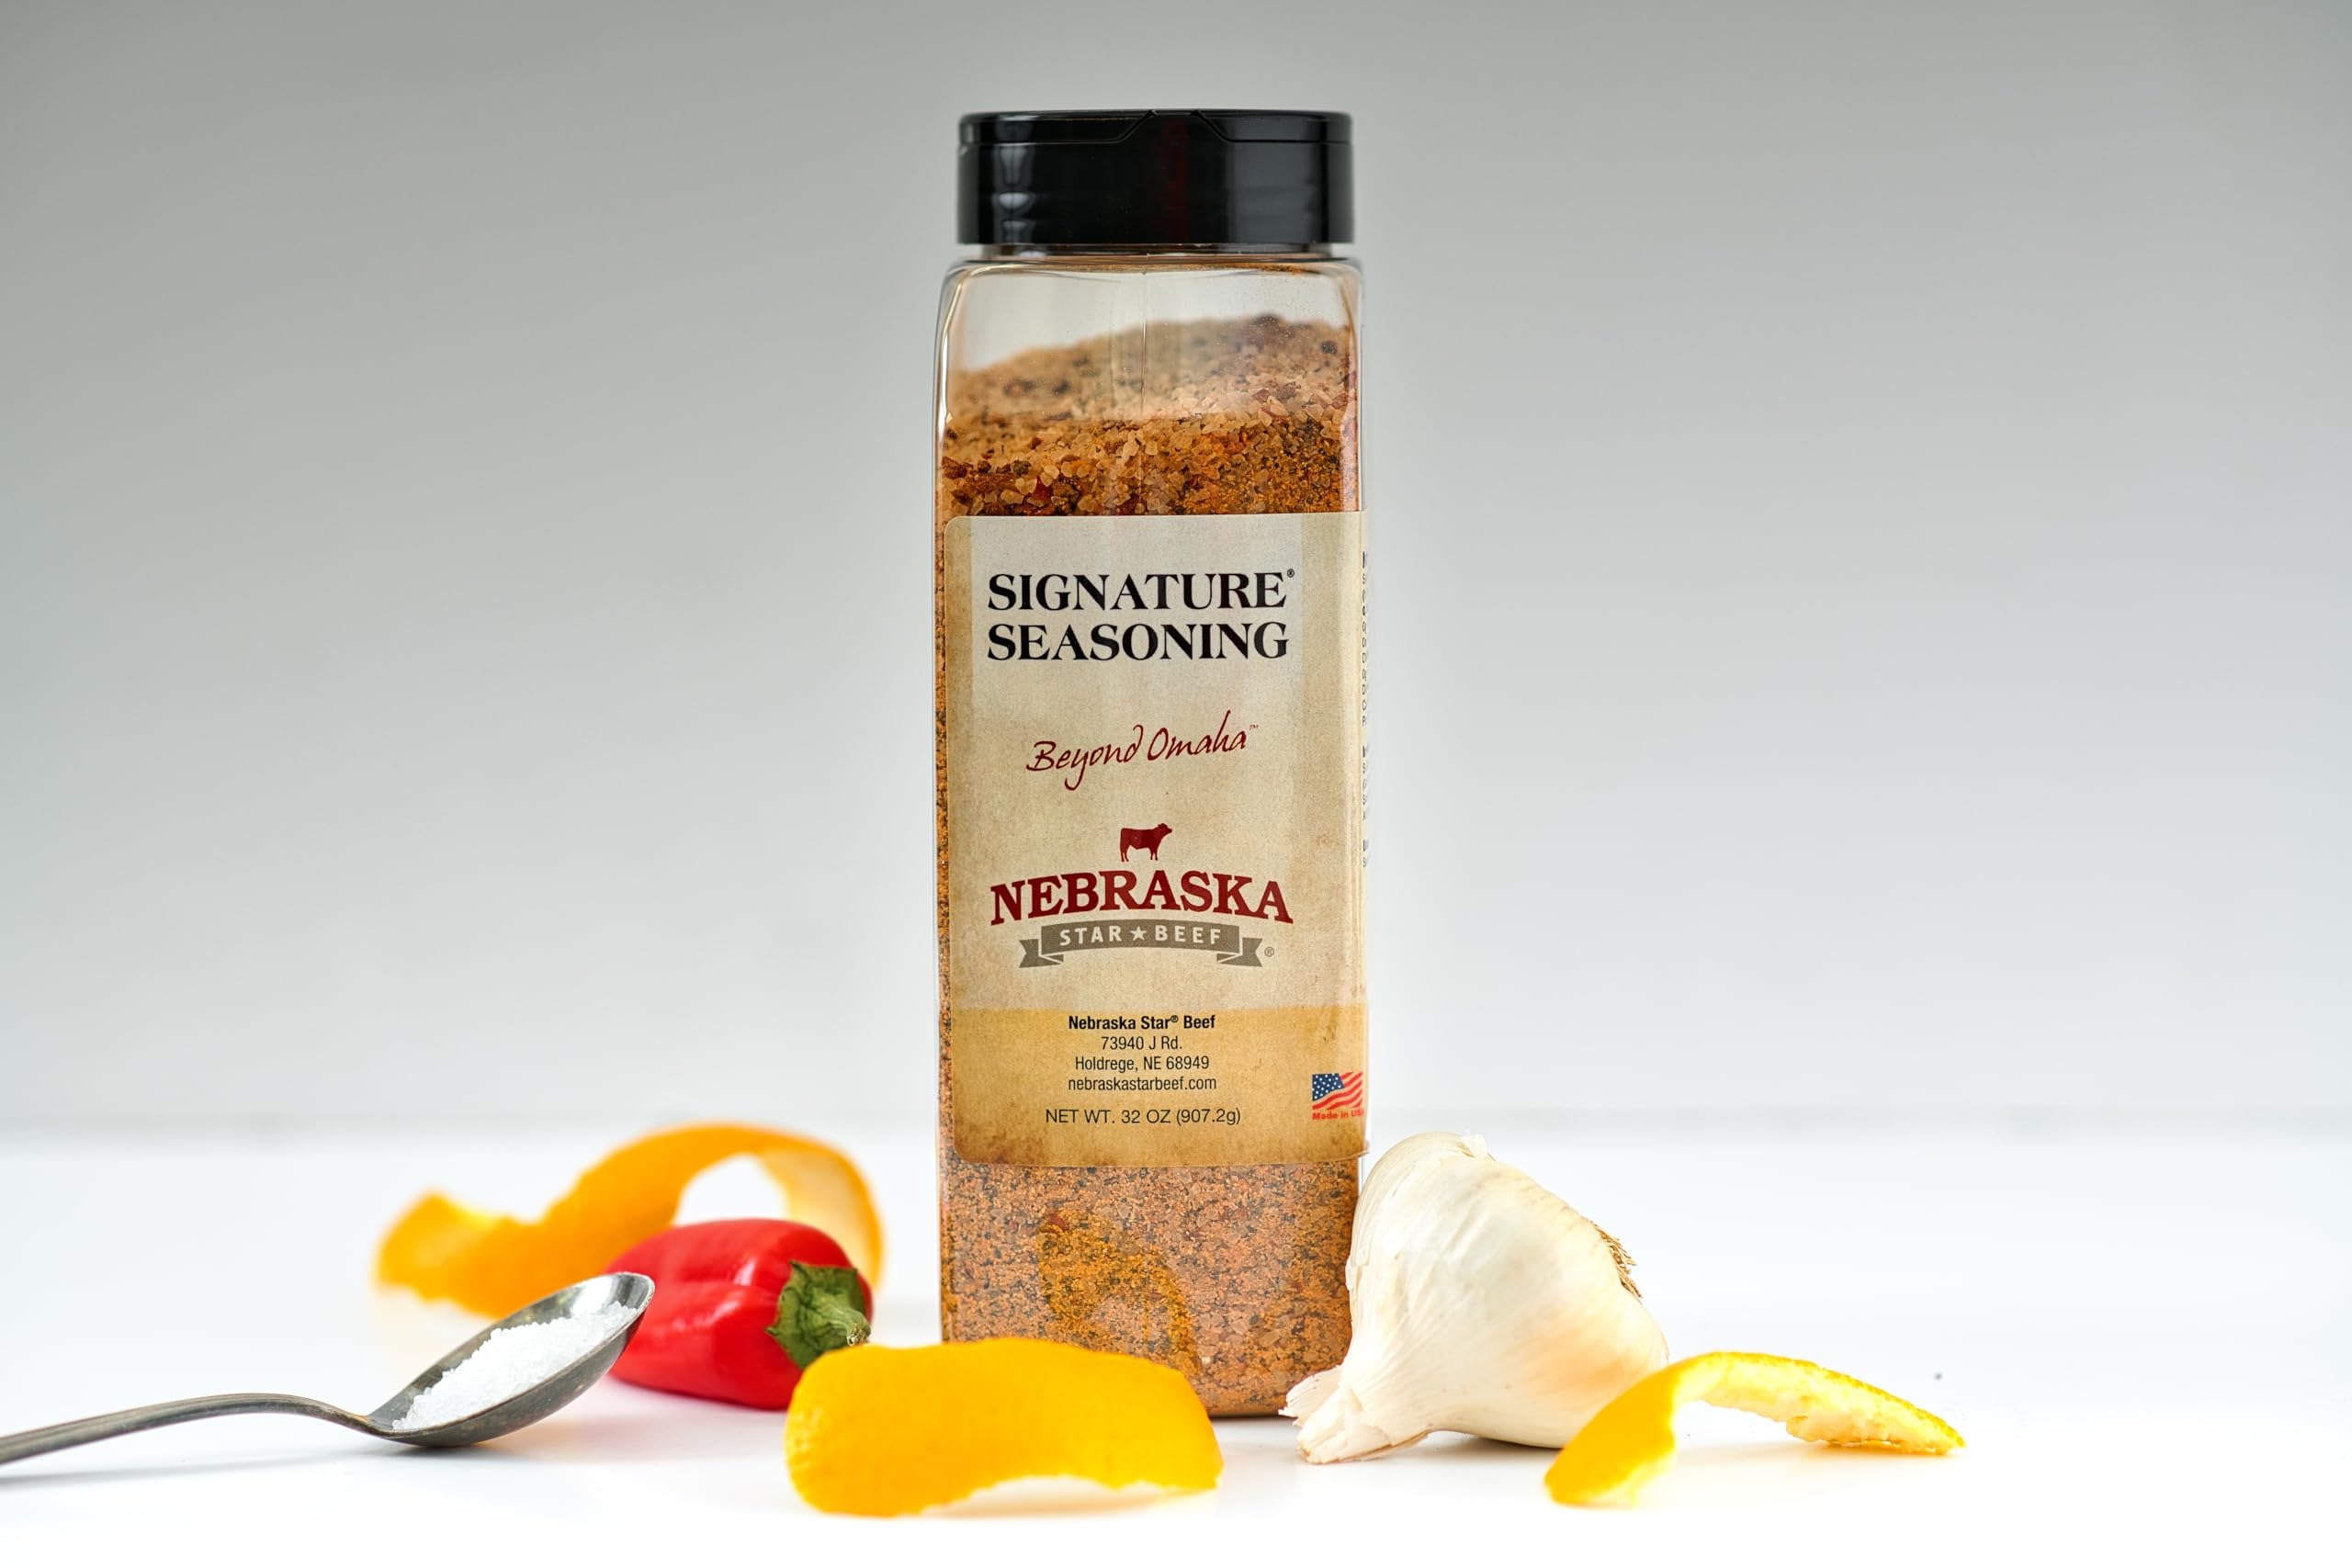
Item Name: Nebraska Star Beef Signature Seasoning Bottle, 32 oz
Bullet Point 1: It's a well balance blend of onion, garlic, bell pepper, lemon, orange zest, sea salt, and some of our secret blend of lively spices
Bullet Point 2: No MSG or other preservatives
Bullet Point 3: Just natural dried seasoning that is ground and blended right here in Nebraska
Bullet Point 4: Available in 7 oz and 32 oz bottles
Value: 32.0
Unit: Ounce

Price: 29.99